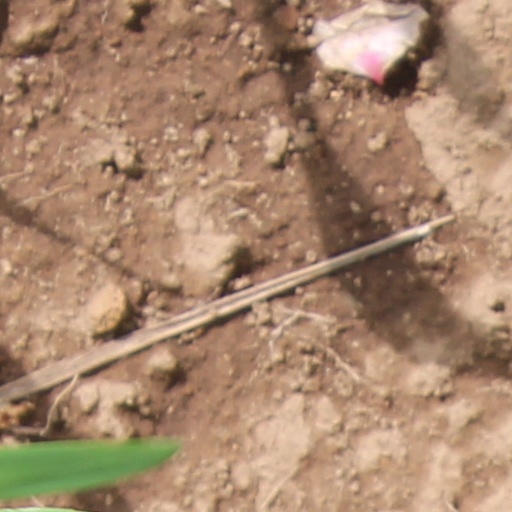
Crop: wheat